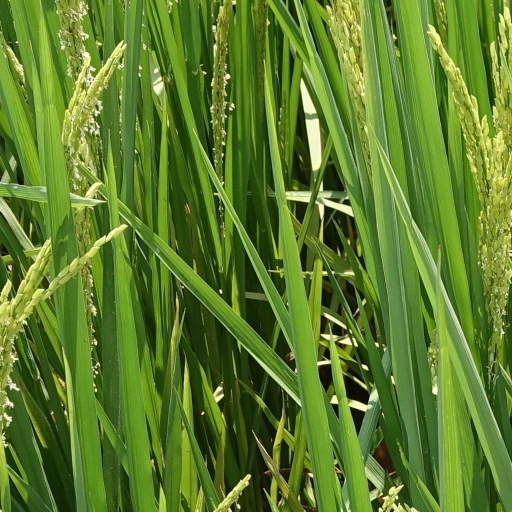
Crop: rice